Domestication of the horse

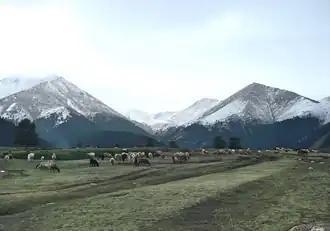
Surroundings of the Shirenzigou archaeological site in Barkol County.

The least ancient, but most persuasive, evidence of domestication comes from sites where horse leg bones and skulls, probably originally attached to hides, were interred with the remains of chariots in at least 16 graves of the Sintashta and Petrovka cultures. These were located in the steppes southeast of the Ural Mountains, between the upper Ural and upper Tobol Rivers, a region today divided between southern Russia and northern Kazakhstan. Petrovka was a little later than and probably grew out of Sintashta, and the two complexes together spanned about 2100–1700 BCE. A few of these graves contained the remains of as many as eight sacrificed horses placed in, above, and beside the grave.